David Hume Kennerly

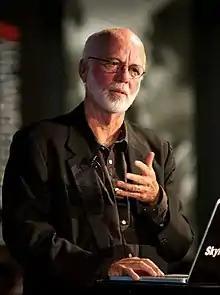
David Hume Kennerly speaks at opening of WAR/Photography exhibition at the Annenberg Space for Photography in Century City

David Hume Kennerly (born March 9, 1947) is an American photographer. He won the 1972 Pulitzer Prize for Feature Photography for his portfolio of photographs of the Vietnam War, Cambodia, East Pakistani refugees near Calcutta, and the Ali-Frazier fight in Madison Square Garden. He has photographed every American president since Lyndon B Johnson. He is the first presidential scholar at the University of Arizona.